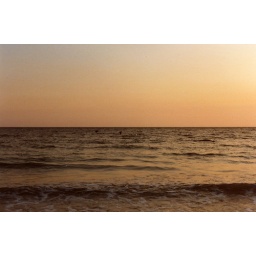
Birds flying over the water at sunset on the beach. Anna Maria Island, Florida. June 1983